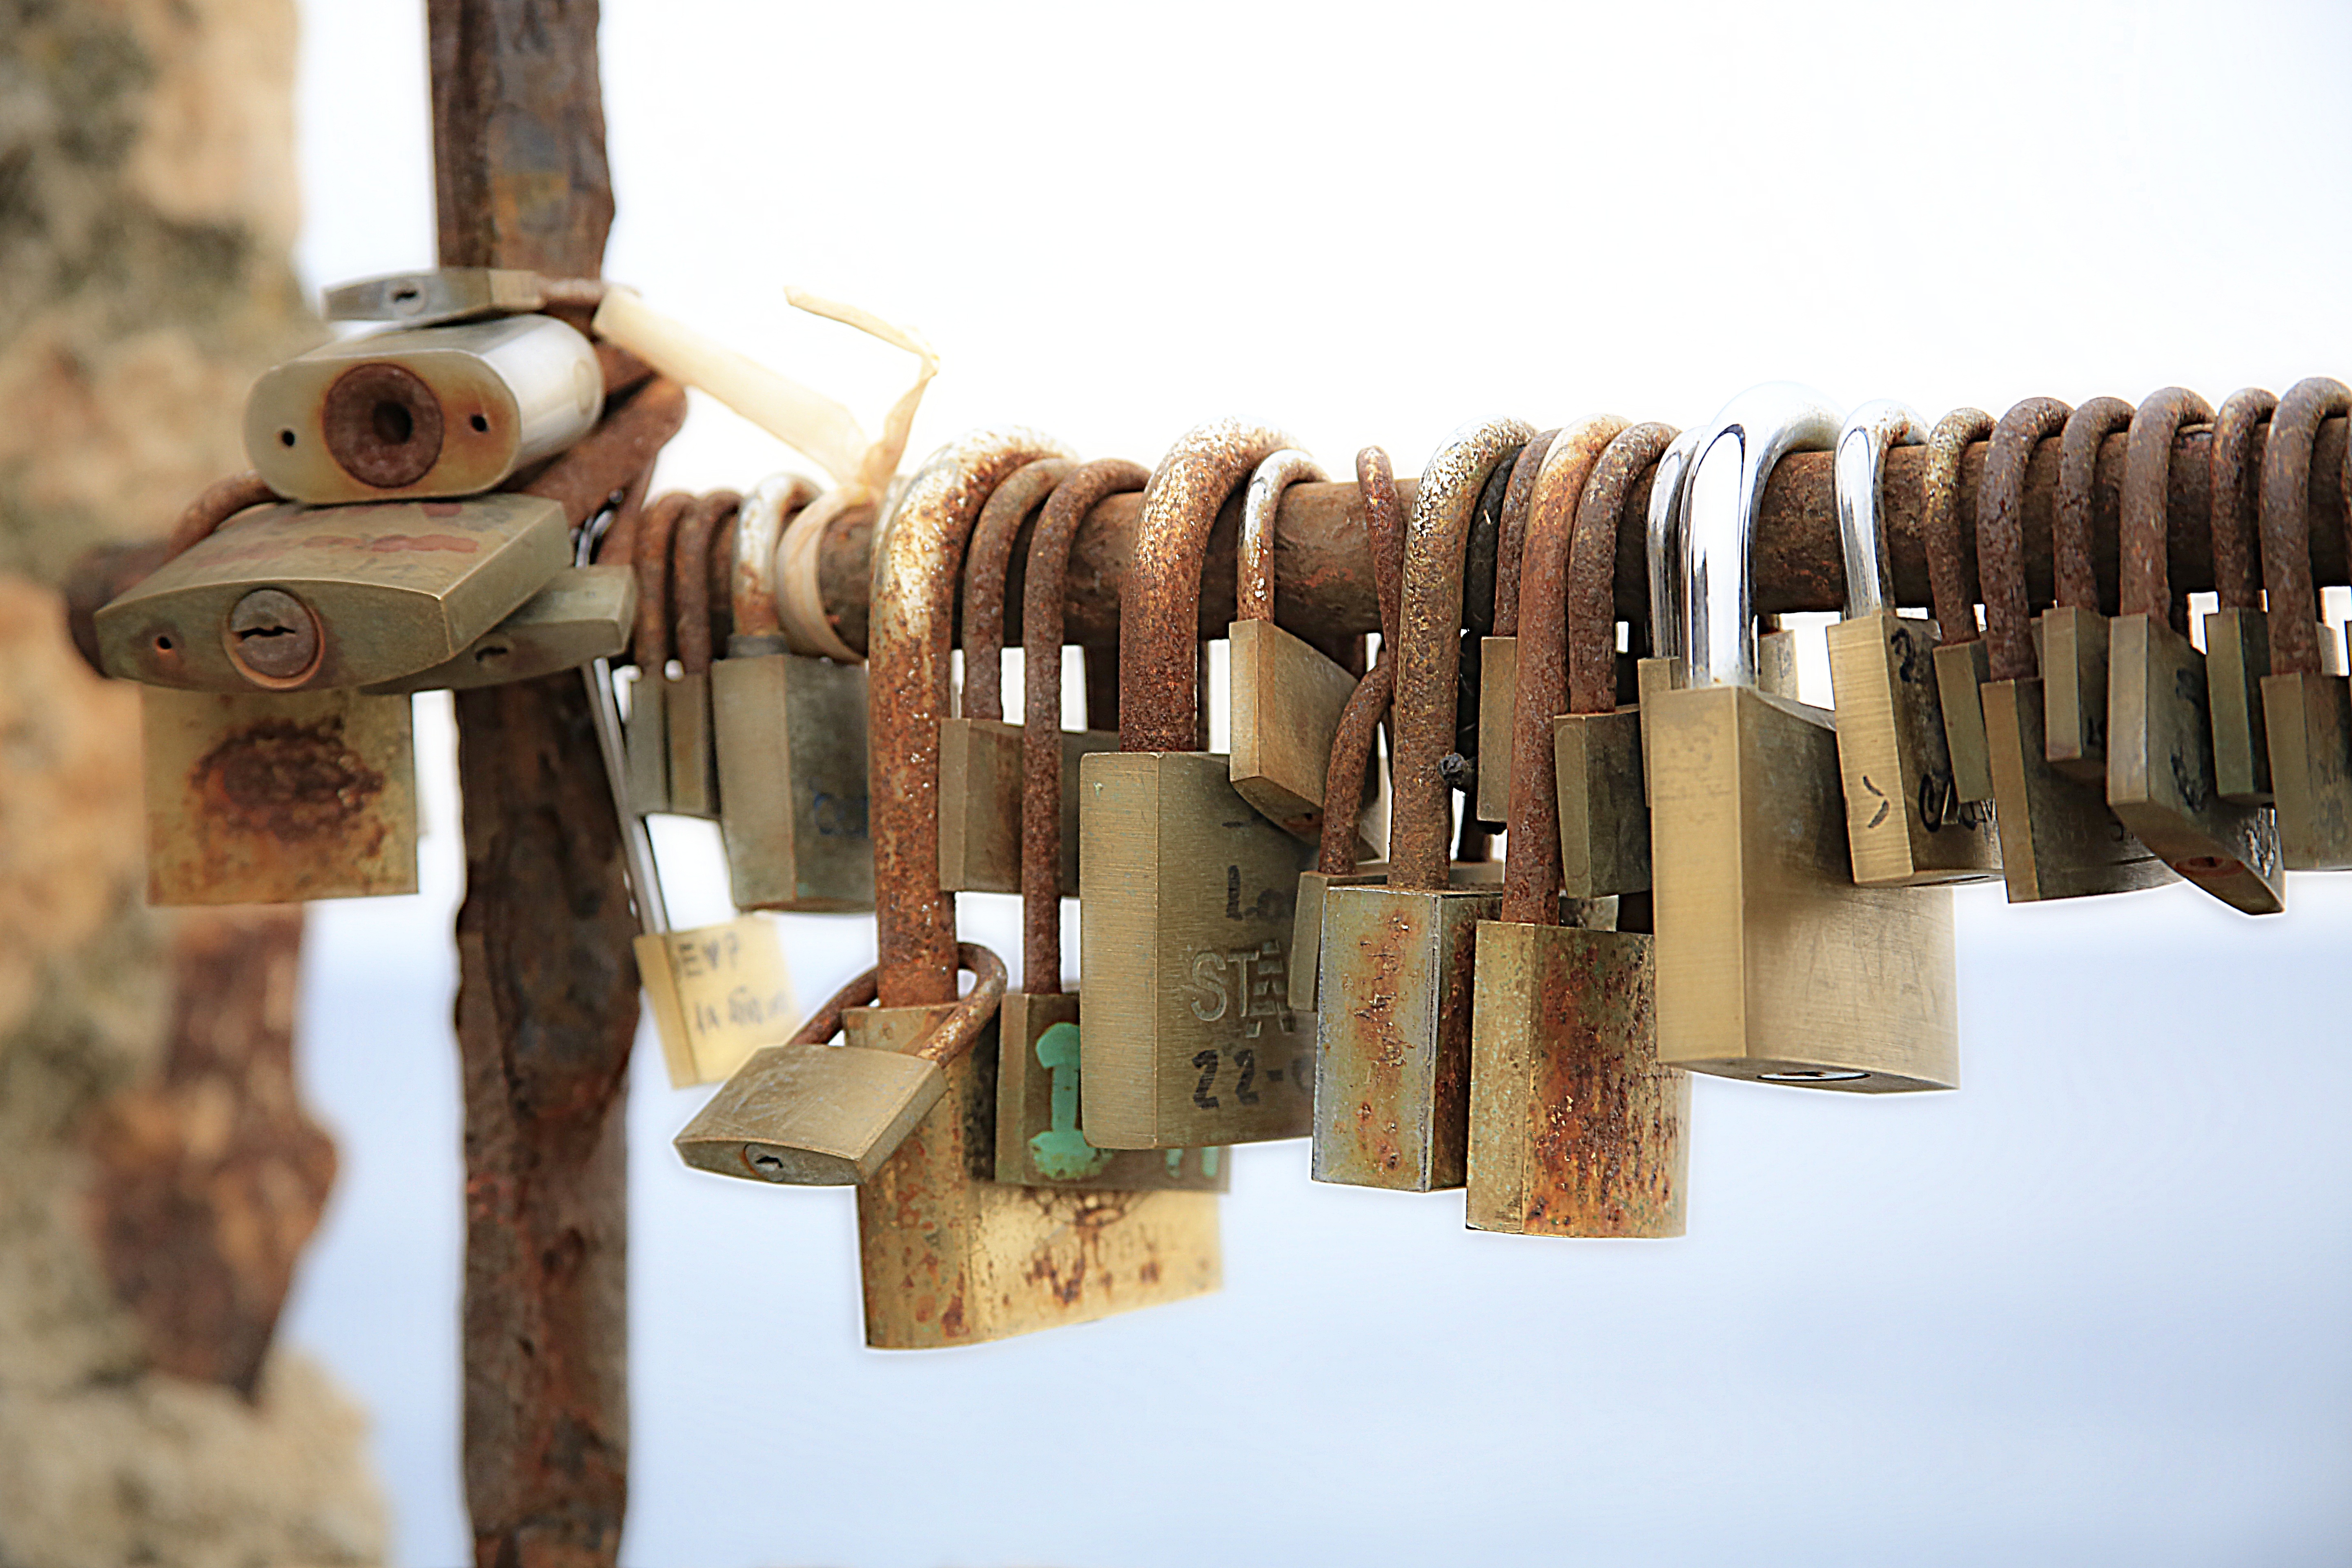
wood, paris, love, heart, symbol, romantic, weapon, alliance, happiness, rusty, locks, valentine, union, dore, tenderness, firearm, st valentin, man made object, cardenas, gun accessory